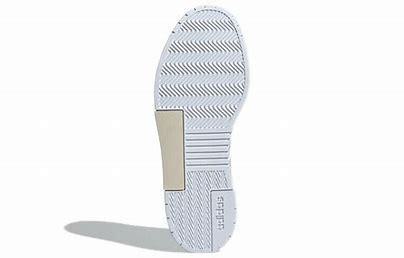
Brand: adidas
Model: neo Adidas NEO Gradas